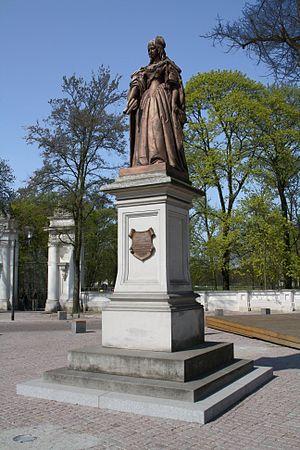
Louise-Henriette d’Orange, première épouse du Grand Électeur, fut princesse-électrice de Brandebourg et duchesse de Prusse. Le nom du château et de la ville d'Oranienbourg renvoient à la famille de cette princesse.